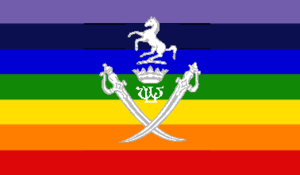
"Morvi était un État princier des Indes, dirigé par des souverains qui portèrent le titre de ""thakur"" puis de ""maharadjah"" et qui subsista jusqu'en 1948. Il fut ensuite intégré à l'État du Gujarat.